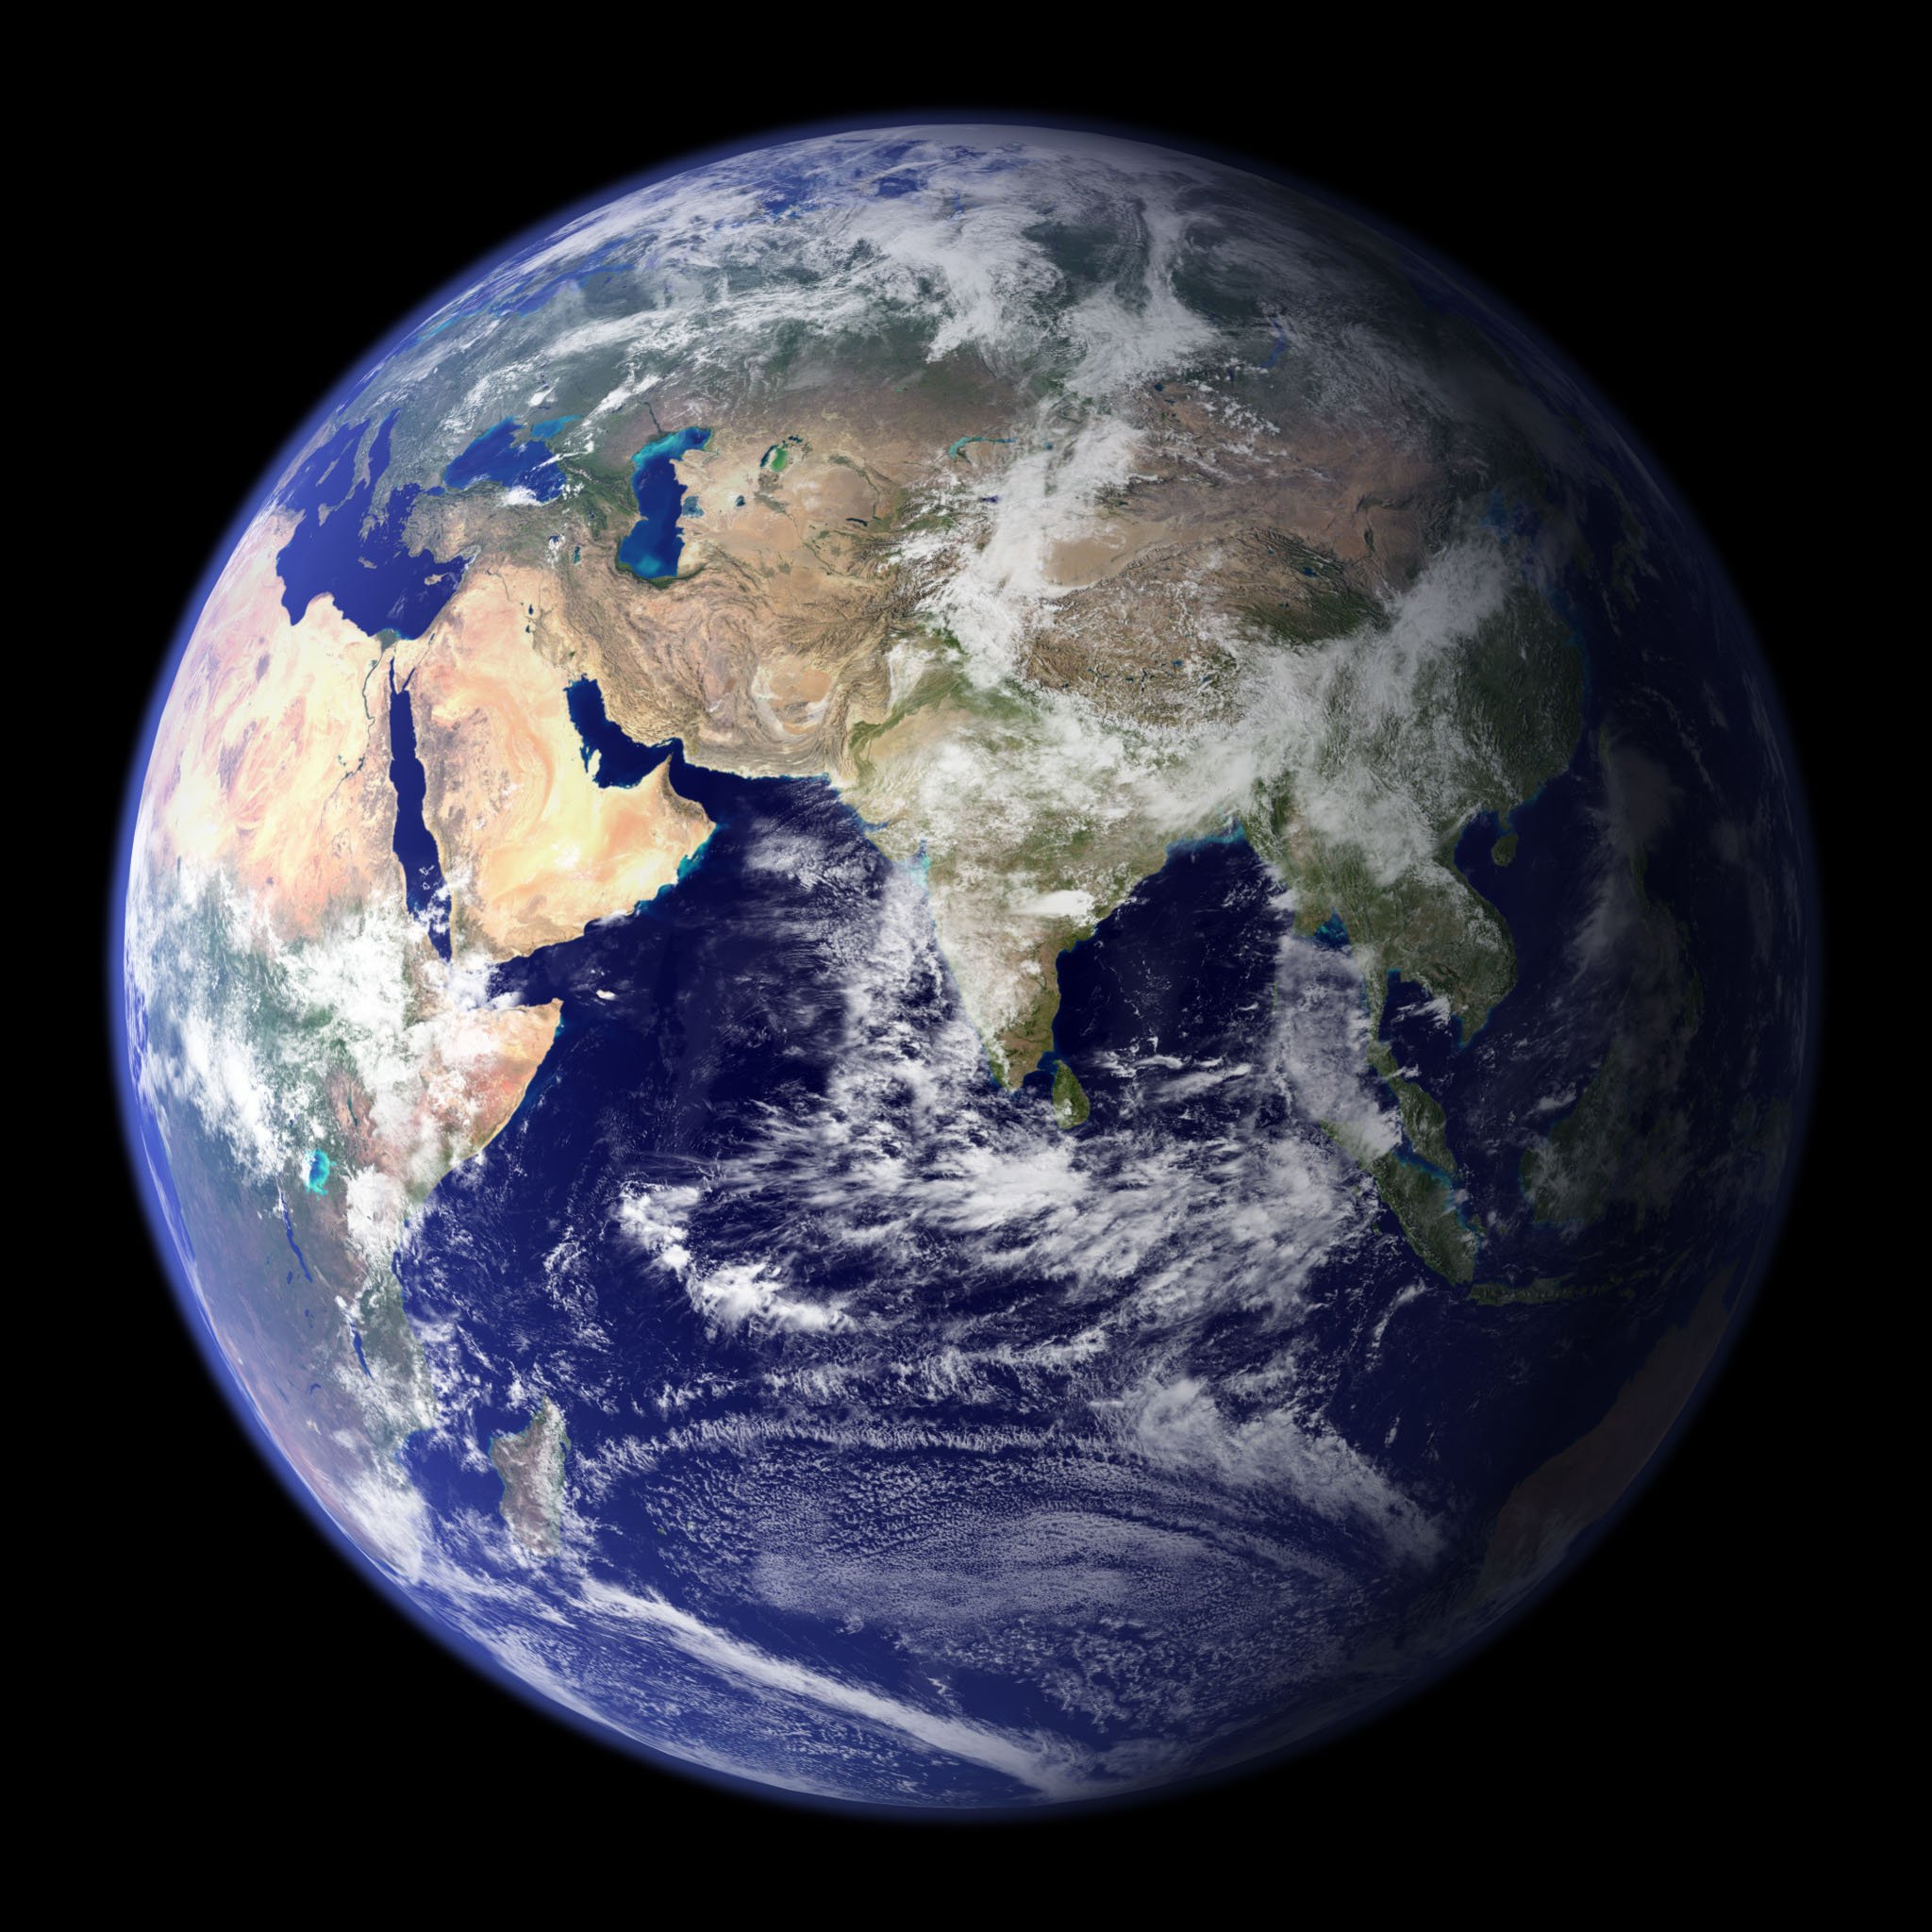
atmosphere, space, globe, outer space, earth, universe, planet, astronomical object, blue planet, atmosphere of earth